WFDL (AM)

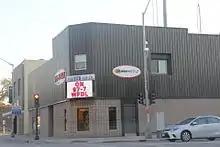
Studios in Fond du Lac

WFDL (1170 AM) is a radio station broadcasting an oldies format. Licensed to Waupun, Wisconsin, United States, the station is owned by Radio Plus, Inc. and features programming from CBS News Radio and The True Oldies Channel.